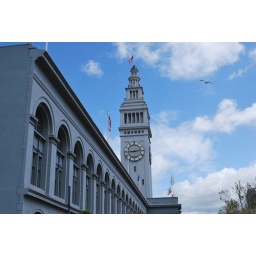
The sky starts to clear up after a morning drizzle in San Francisco.